Once Upon a Time in the Midlands

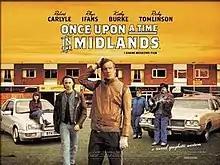
Theatrical release poster

Once Upon a Time in the Midlands is a 2002 British romantic comedy film directed by Shane Meadows, and co-written with Paul Fraser. The film stars Robert Carlyle, Rhys Ifans, Kathy Burke, Ricky Tomlinson, Shirley Henderson and Andrew Shim. It is set in Nottingham, in the East Midlands region of England.